Linn Run State Park

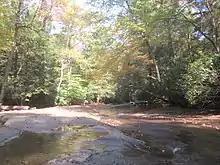
The creek travels parallel to the Flat Rock Trail.

Hunting is permitted on about of Linn Run State Park. The most common game species are squirrels, turkey and white-tailed deer. The hunting of groundhogs is prohibited. Hunters are expected to follow the rules and regulations of the Pennsylvania Game Commission. Linn Run is a trout fishery with stocked trout and native brook trout.